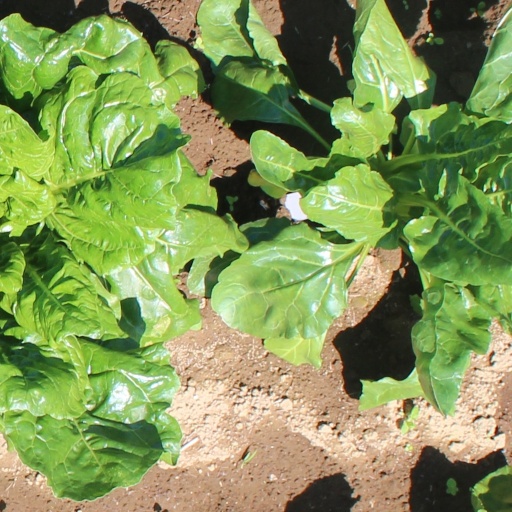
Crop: sugar beet